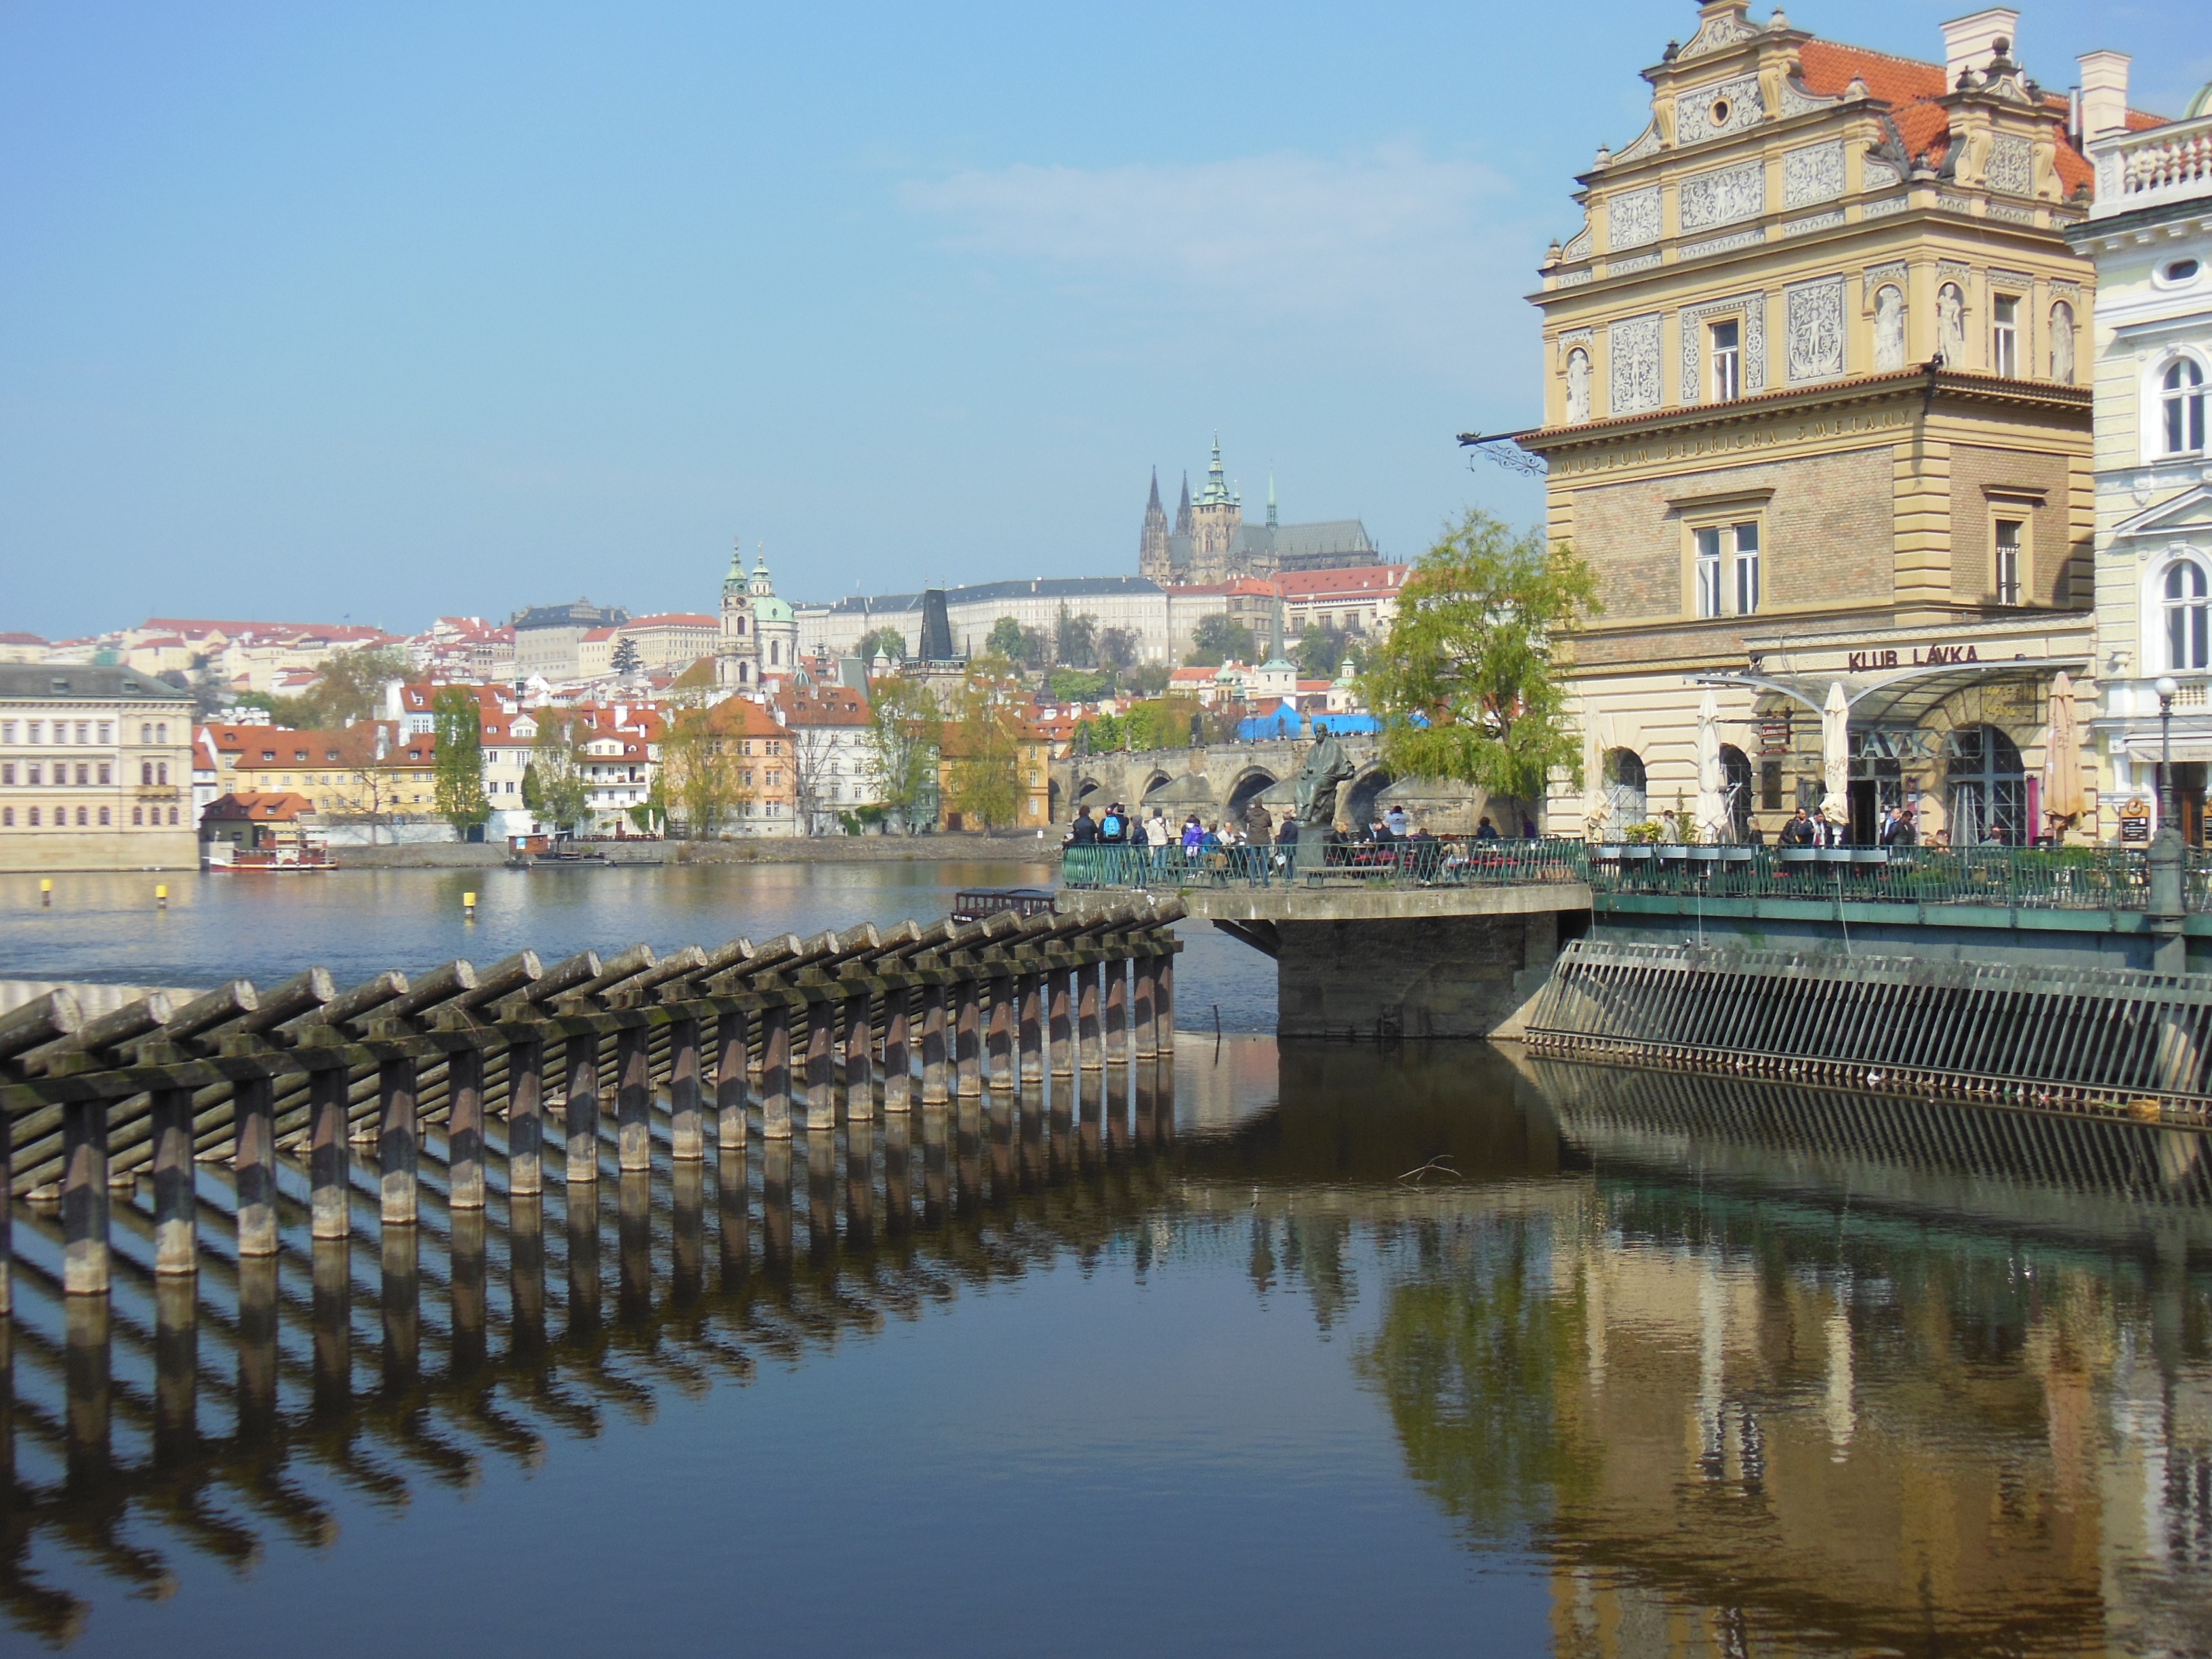
dock, town, palace, river, cityscape, reflection, landmark, prague, tourism, waterway, czech republic, moldova, prague castle